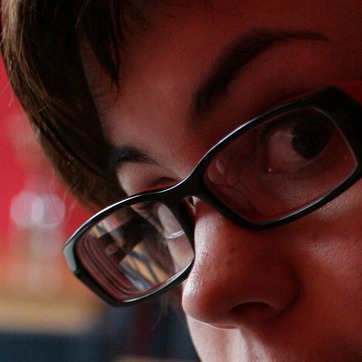
Material: plastic